The Rape of Lucrece

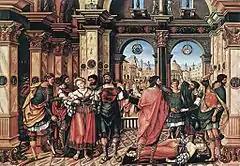
"The suicide of Lucretia", by Jörg Breu the Elder

"The Rape of Lucrece", one of Shakespeare's earliest works, was published one year after "Venus and Adonis". It is seen as a tragic narrative poem, that is extremely rich in poetic images, fancies, and metaphors. It tells a moralistic tale of a bad deed, what caused it, how it occurred, and the tragic result.